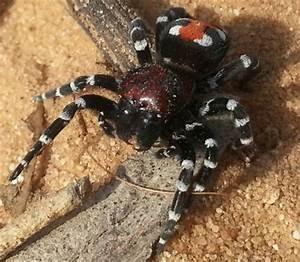
spider